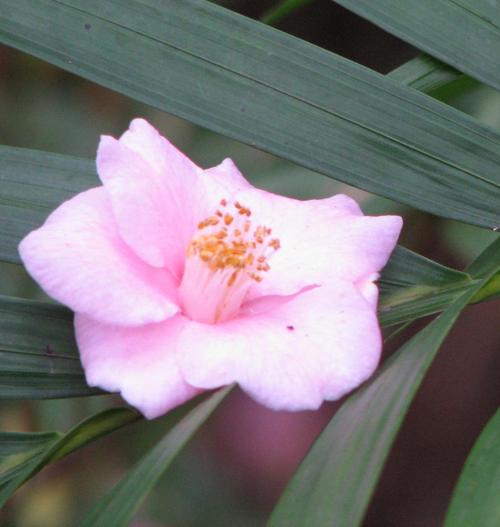
Label: camellia